Françoise Brochard-Wyart

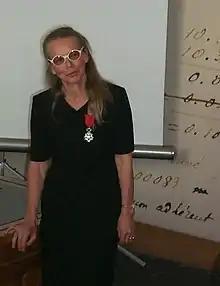
Françoise Brochard-Wyart

Françoise Brochard-Wyart (born 1944) is a French theoretical physicist of soft matter. Currently, she is a emeritus professor of physical chemistry of Sorbonne University at the Curie Institute in Paris.